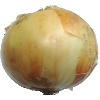
Label: white_onion